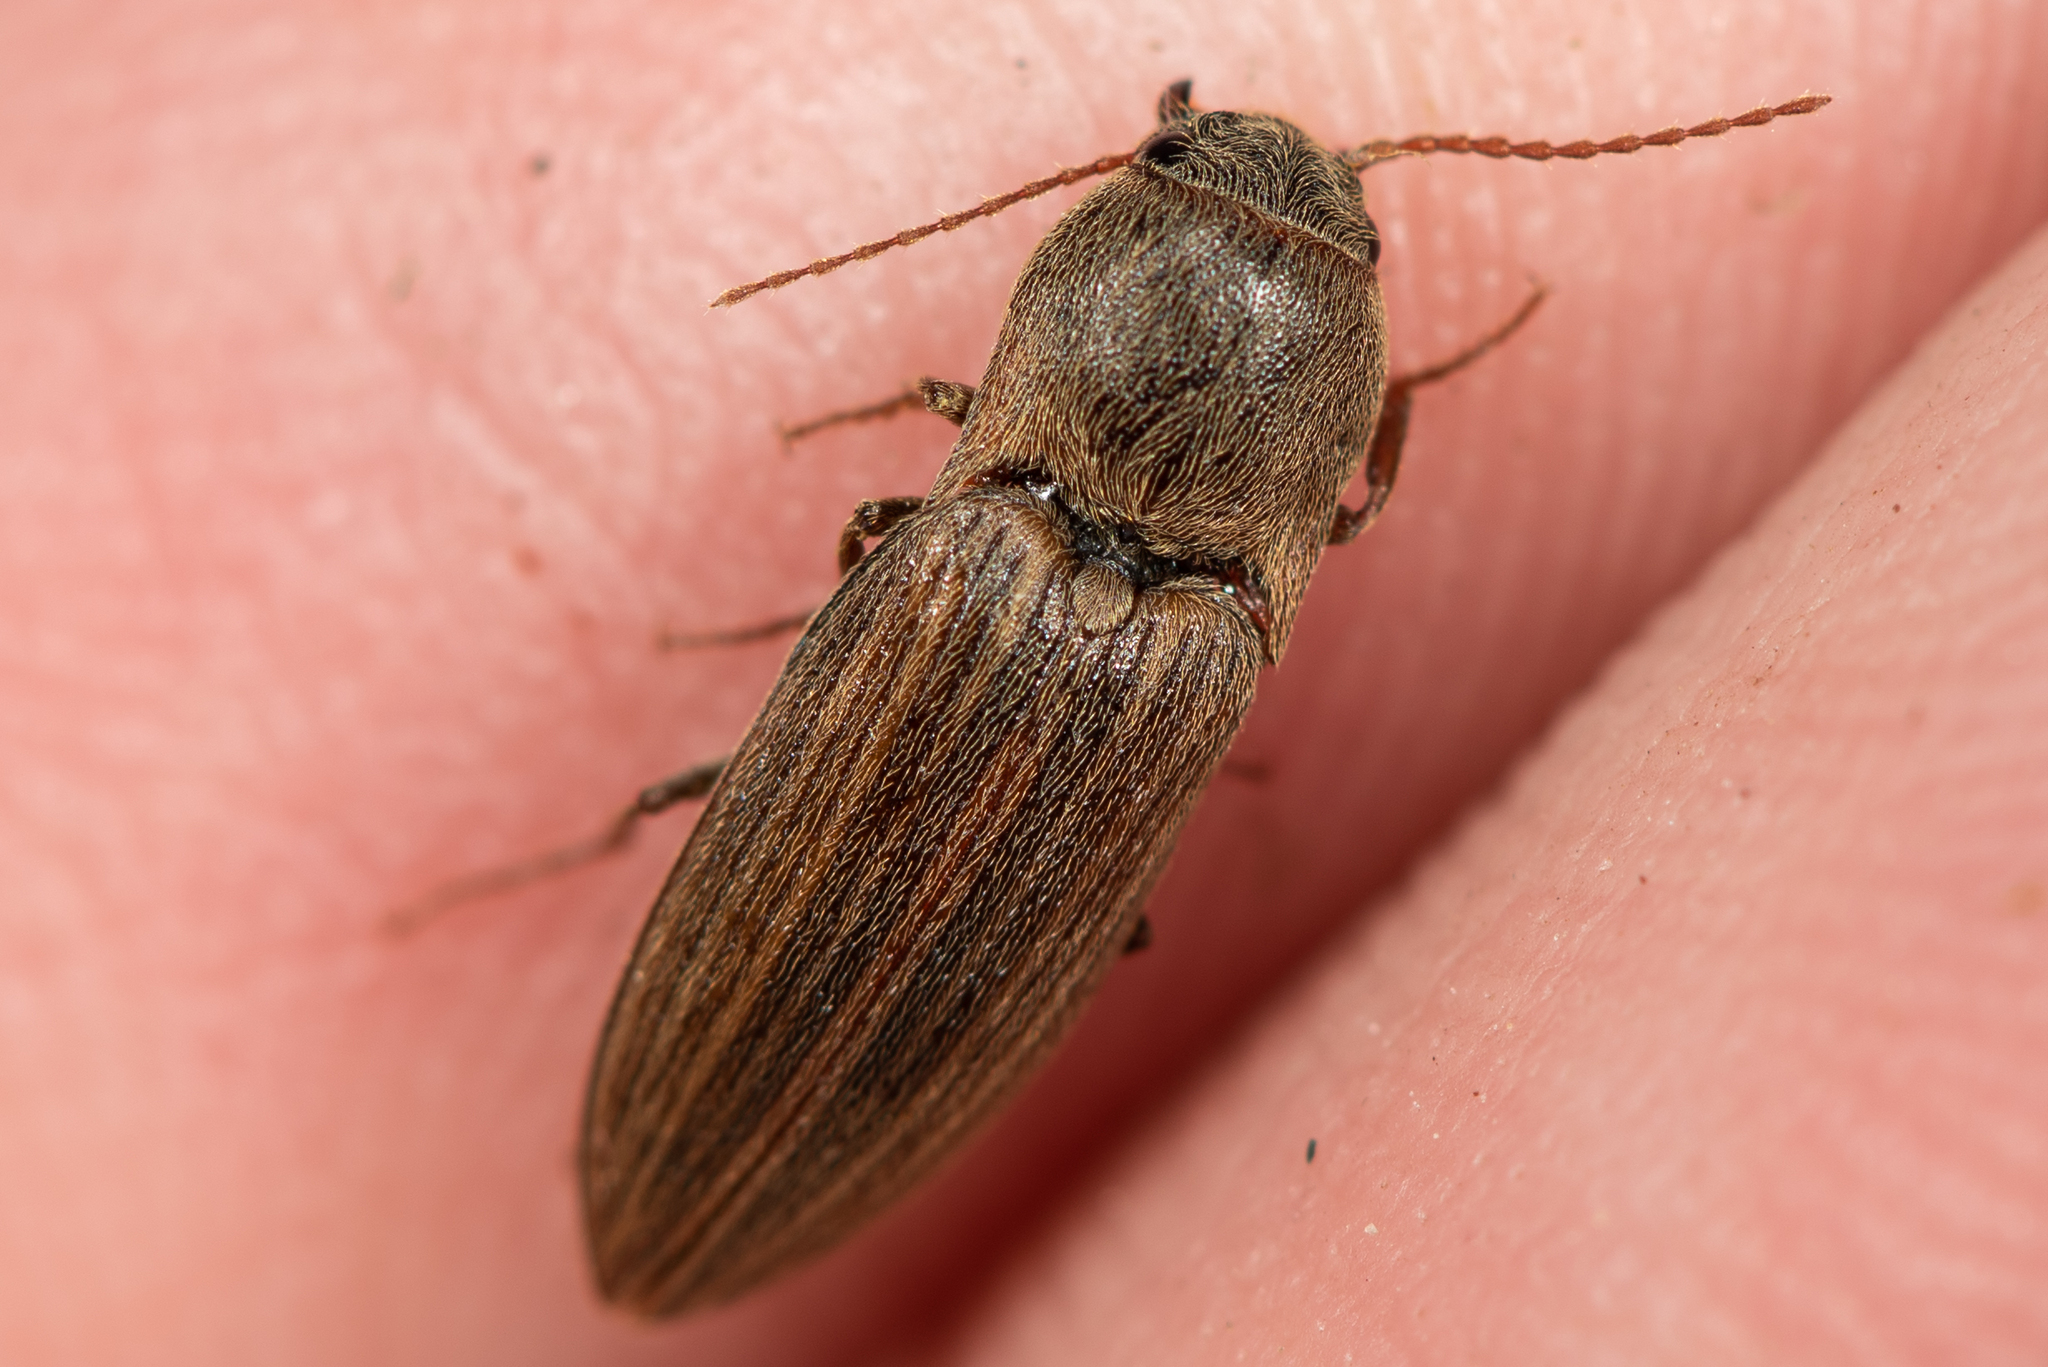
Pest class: clickbeetles_wireworms